Butler Building

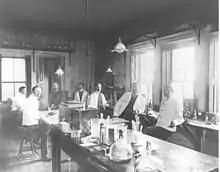
The laboratory of the Hygienic Laboratory, a predecessor of the National Institutes of Health, in the top floor of the Butler Building around 1899

In 1888, the building was considered for purchase by the government for Congressional offices. On April 10, 1891, the Department of the Treasury purchased the building from Butler for $275,000. That year, the Marine Hospital Service moved its headquarters from a building at 1308 F Street NW. It occupied the unit facing north onto B Street towards the Capitol. The Coast and Geodetic Survey occupied the other two units to its south, including the previously rented archives unit, with the second unit used for a library and offices.